Trump International Hotel and Tower (Chicago)

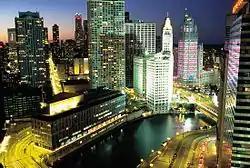
skyline of city at night

The tower sits at 401 North Wabash Avenue in the River North Gallery District, part of the Near North Side community area of Chicago. The building occupies the site vacated by the "Chicago Sun-Times", one of the city's two major newspapers, and its location within the River North Gallery District places it in a neighborhood that has had a high concentration of art galleries since the 1980s. The site, at the foot of Rush Street, is on the north side of the Chicago River just west of the Wrigley Building and the Michigan Avenue Bridge, and just east of Marina City and 330 North Wabash. The building is close to numerous Chicago landmarks; it borders the Michigan-Wacker District, which is a Registered Historic District. Parts of the building are visible throughout the city, and the entire length of the building is visible from boats on the river, as well as from locations to the east along the river, such as the mouth of Lake Michigan, the Lake Shore Drive Overpass, and the Columbus Drive Bridge.